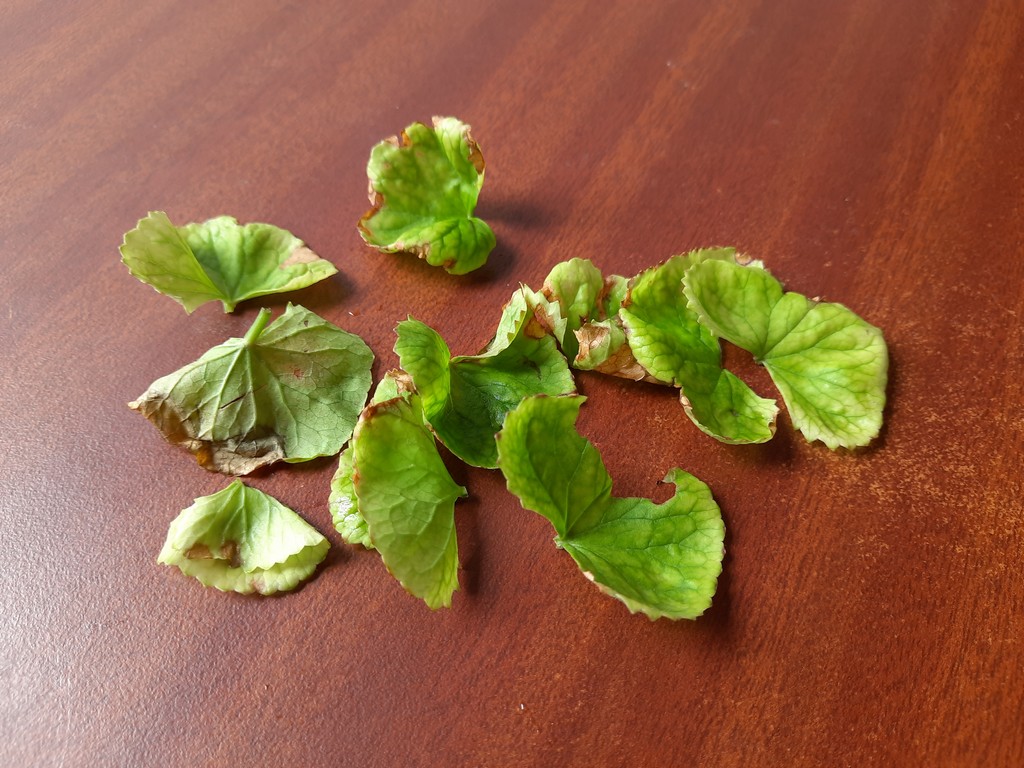
Label: Unhealthy